Asim Randeri

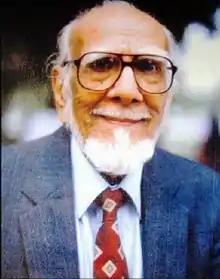

Asim Randeri, born Subedar Mahmood Mian Muhammad Imam (15 August 1904 – 5 February 2009), was a Gujarati language poet, mainly popular for his ghazals. He was a legend in Gujarati literature from the pre-independence era and recipient of the Vali Gujarati Award and Kalapi Award of 2005.